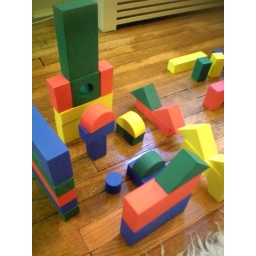
That's her giant red and blue painting there in the foreground, and some statues. The tower looms over the atrium